Yarichin Bitch Club

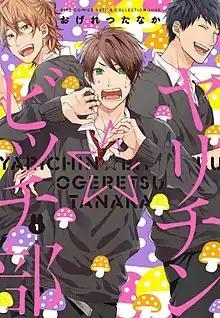
Cover of the first manga volume, featuring Yaguchi, Tōno, and Kashima

is a Japanese web manga series written and illustrated by Ogeretsu Tanaka. "Yarichin Bitch Club" has been self-published on Pixiv since 2012, and in 2016 it received a print publication by Gentosha.